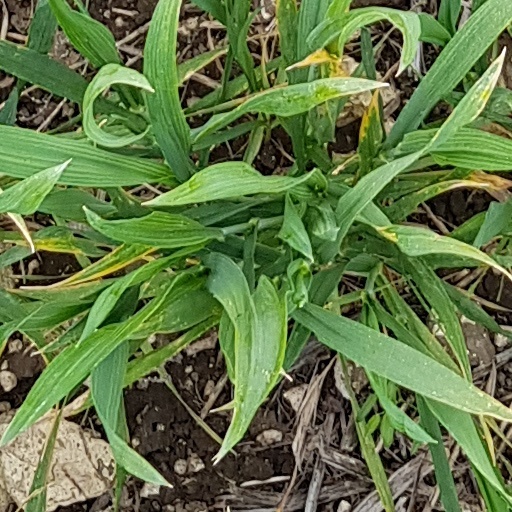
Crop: wheat